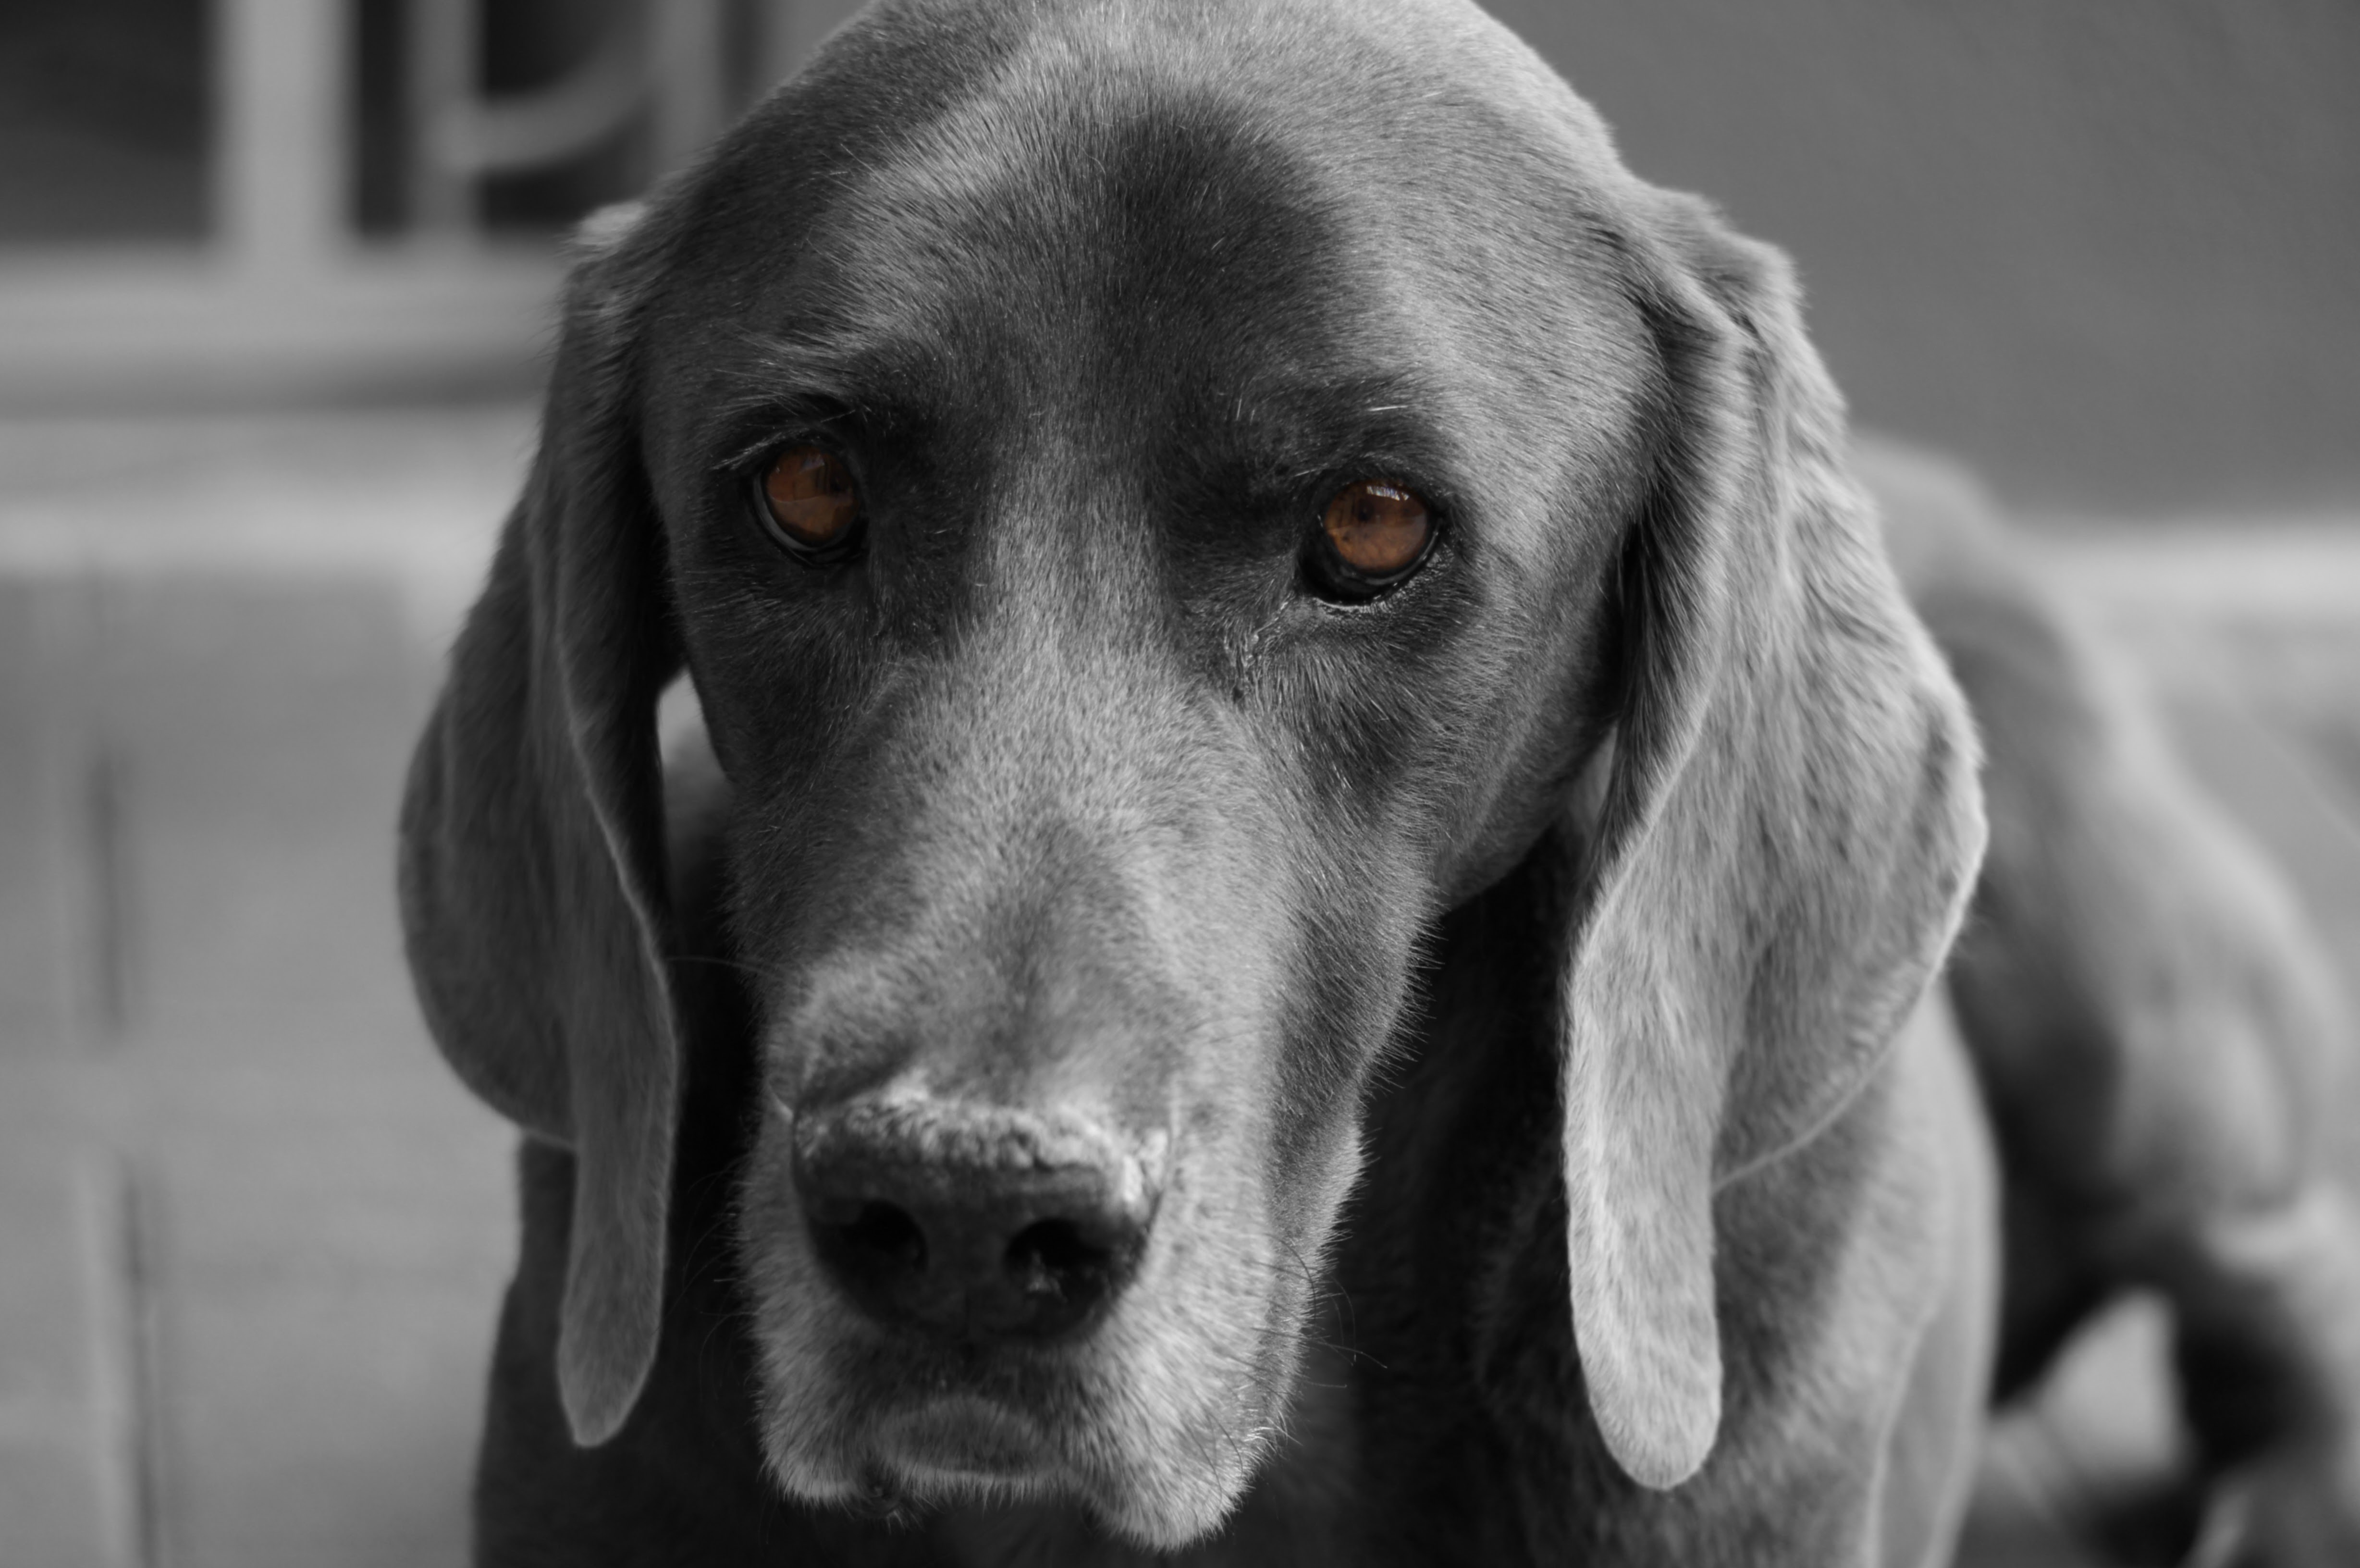
black and white, puppy, dog, mammal, gray, black, monochrome, hound, weimaraner, grey, head, vertebrate, dog breed, monochrome photography, dog like mammal, carnivoran